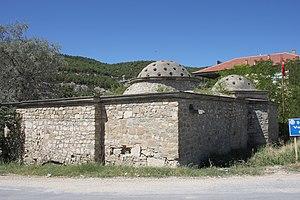
Korkuteli est une ville et un district de la province d'Antalya dans la région méditerranéenne en Turquie.